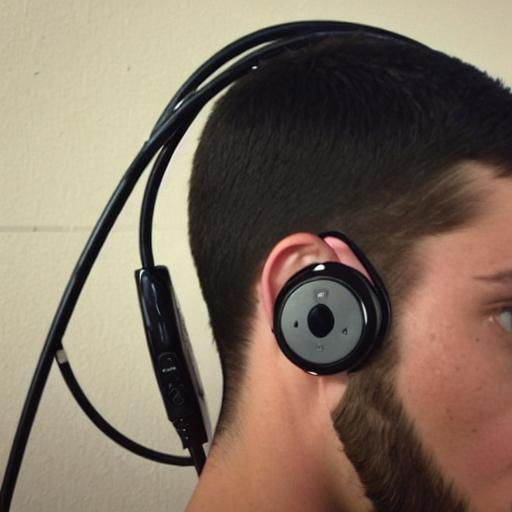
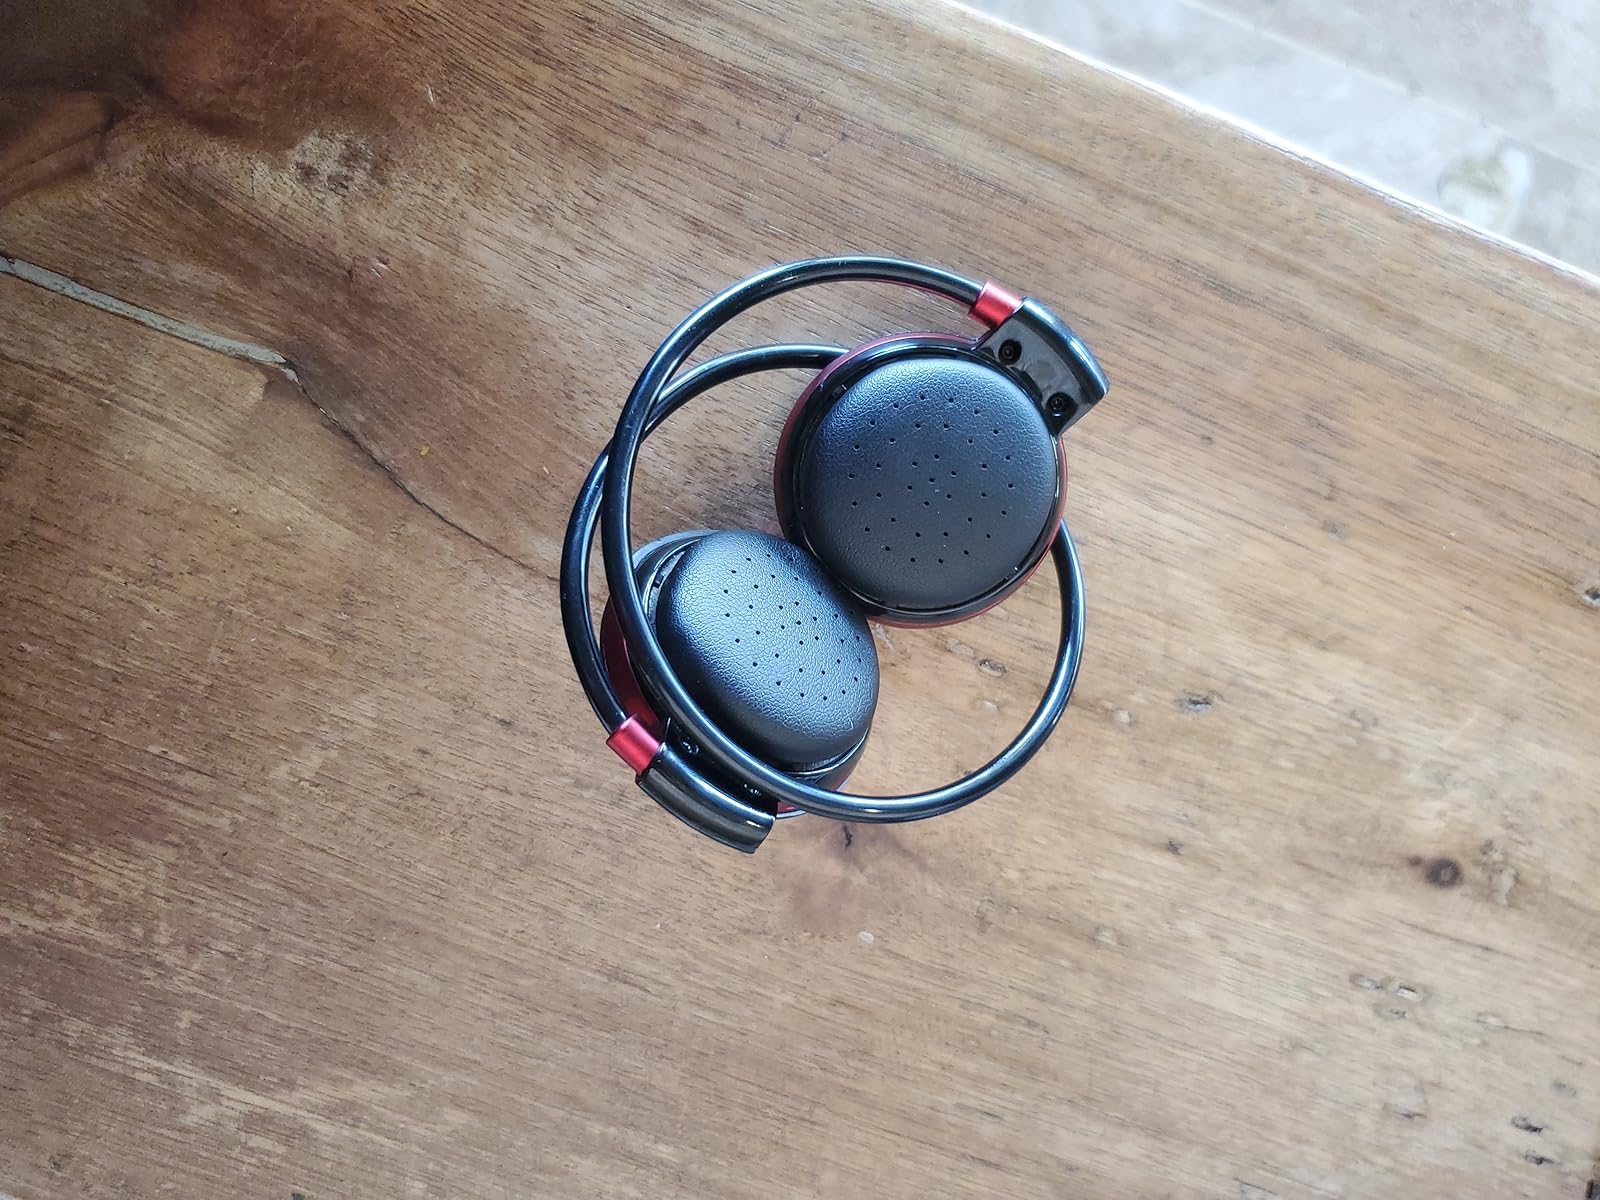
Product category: headphones
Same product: no